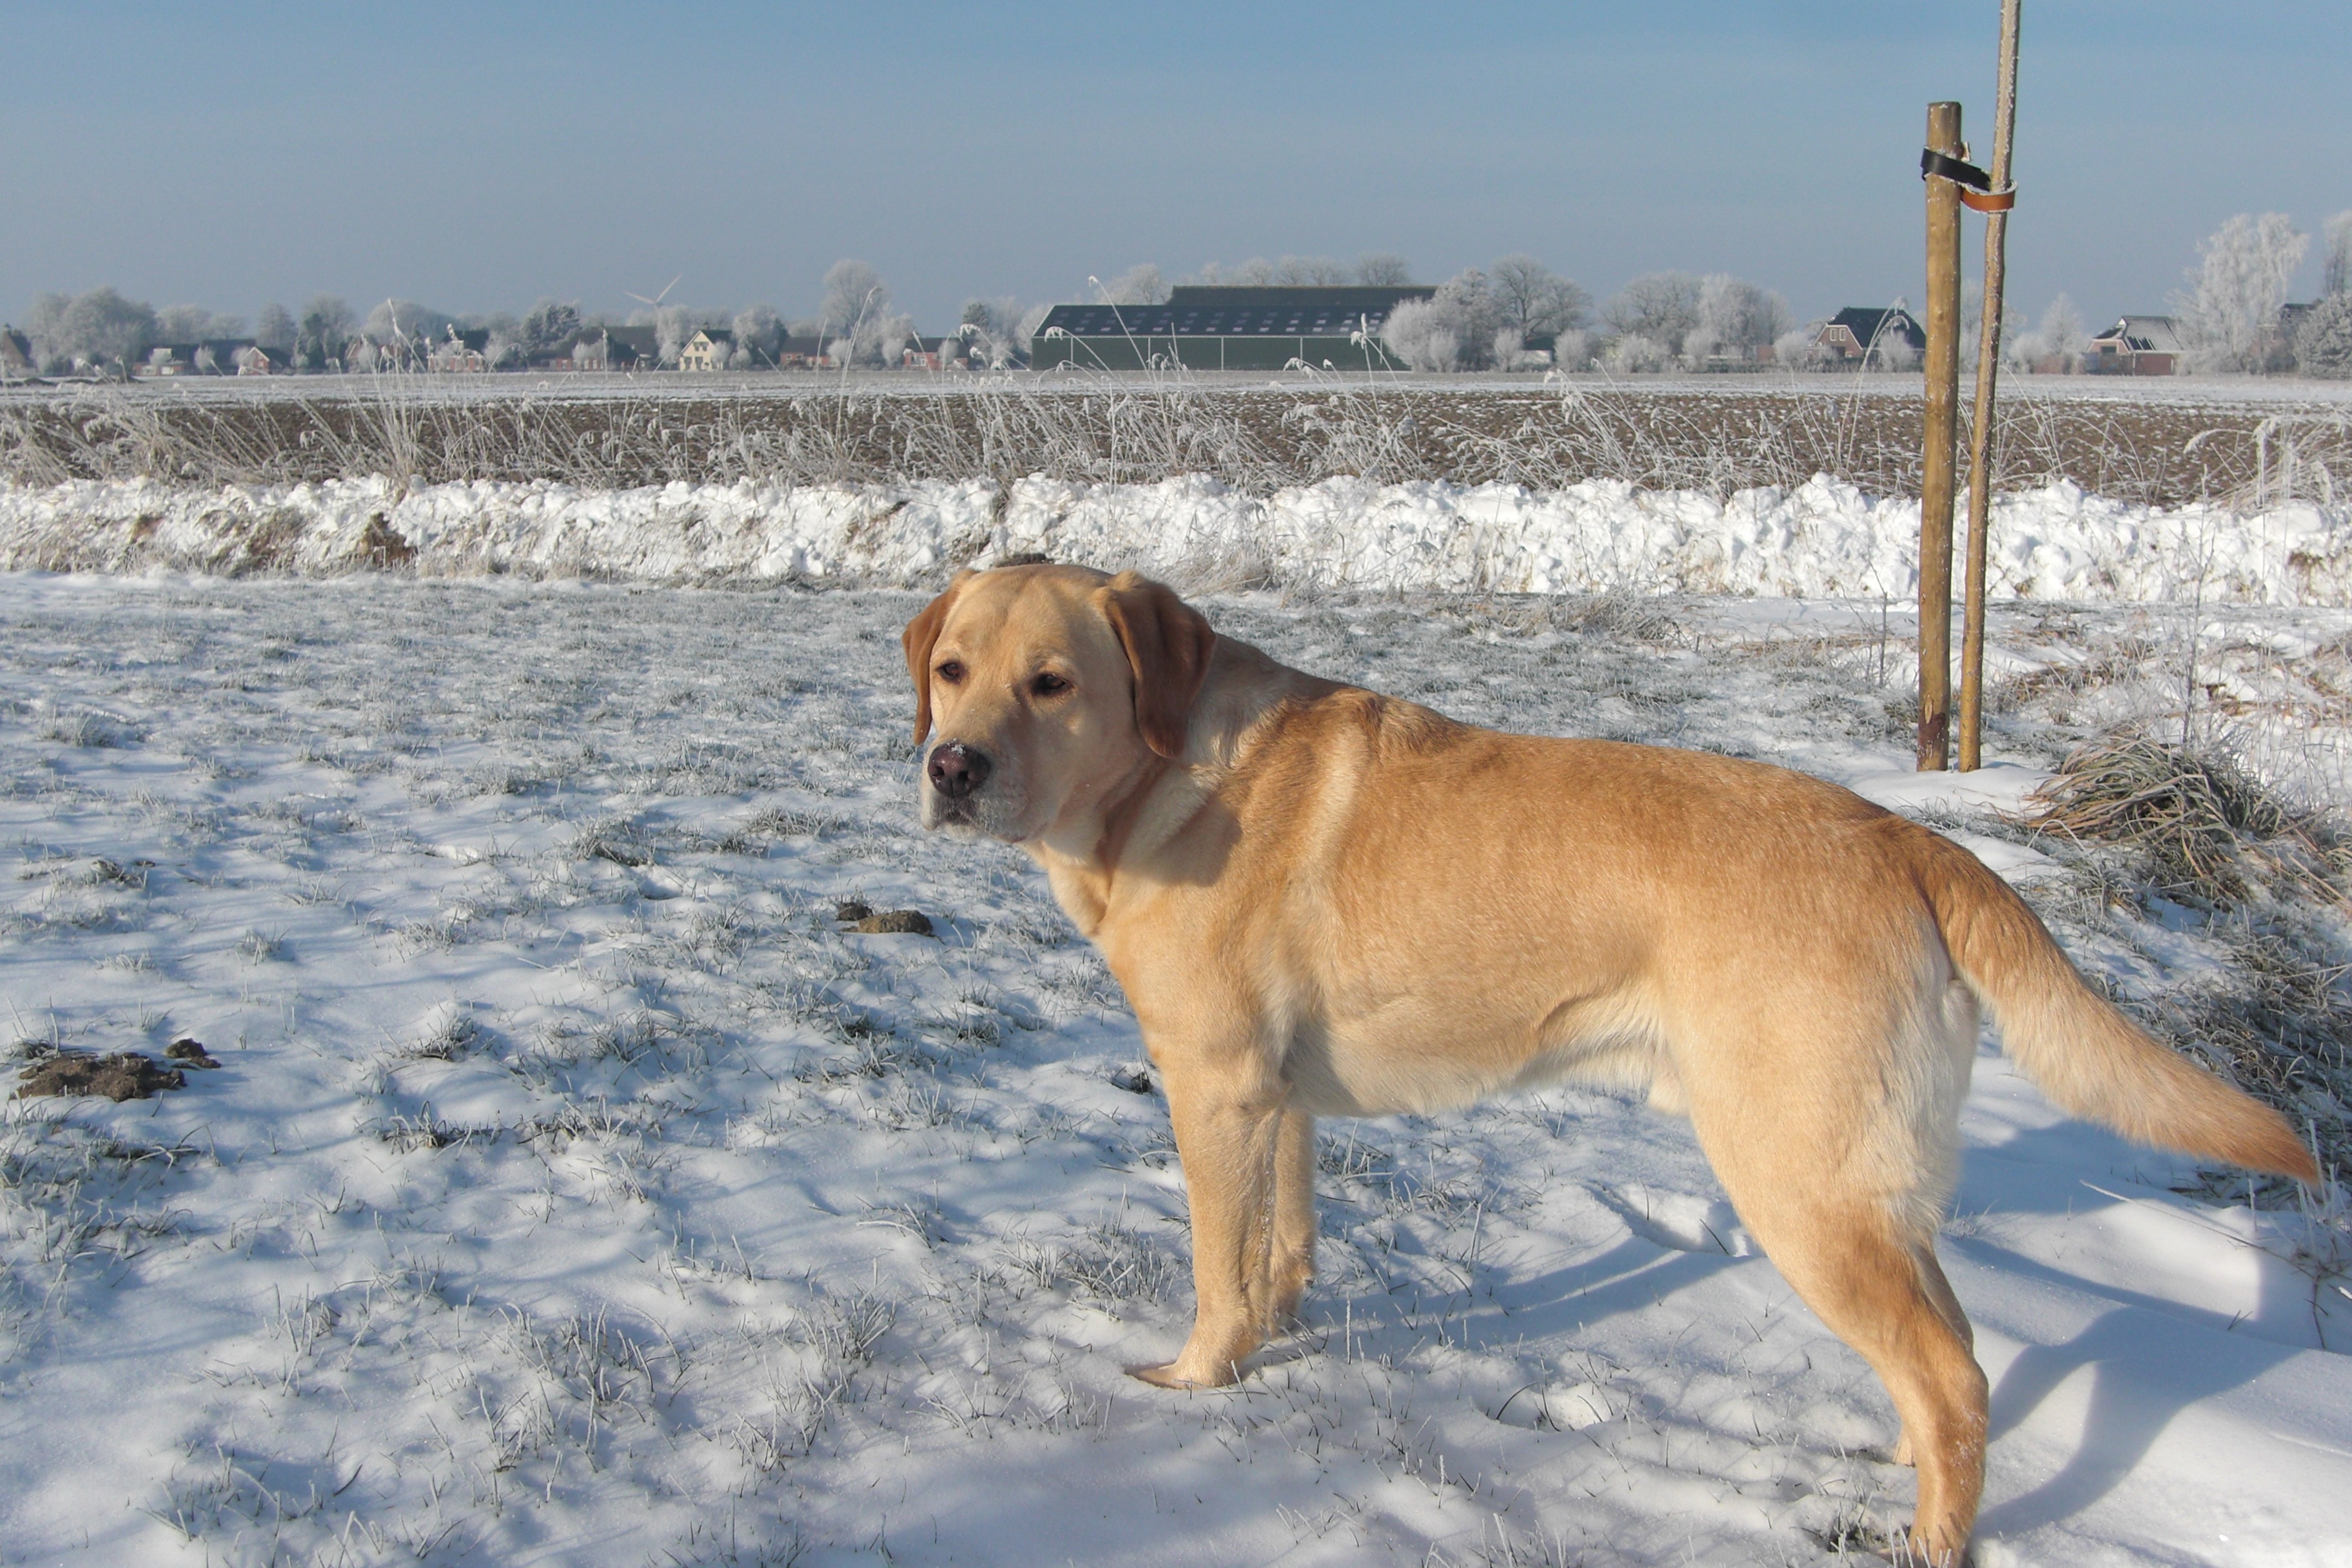
snow, dog, animal, pet, mammal, dogs, vertebrate, labrador, guard dog, boerboel, street dog, dog like mammal, dog crossbreeds, tosa, broholmer